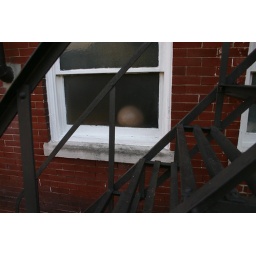
a ball in the window